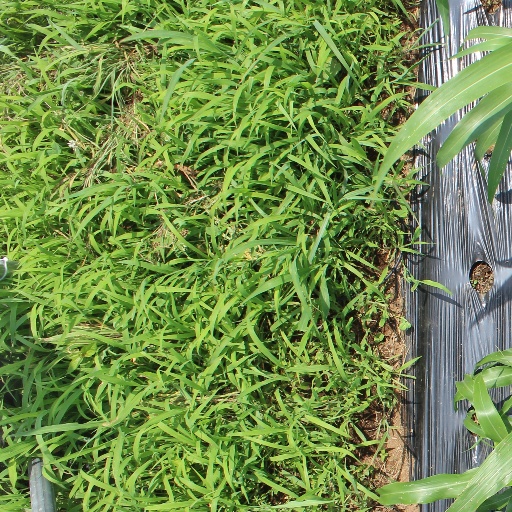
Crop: sorghum